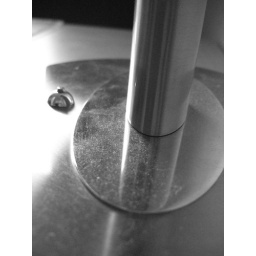
Back in the office and nose to the grindstone.... me, my computer, my desk and my lamp.